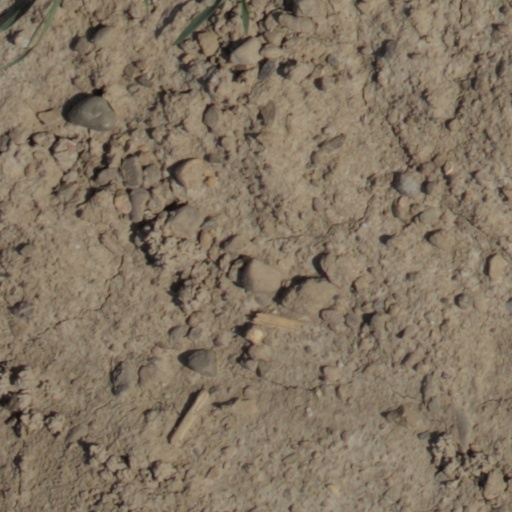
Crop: wheat